Foy's Lake

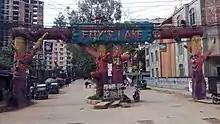
Concord groups gate to Foy's Lake, in the opposite direction of USTC

The area belongs to Railway. However, an amusement park, managed by the Concord Group, is located here.